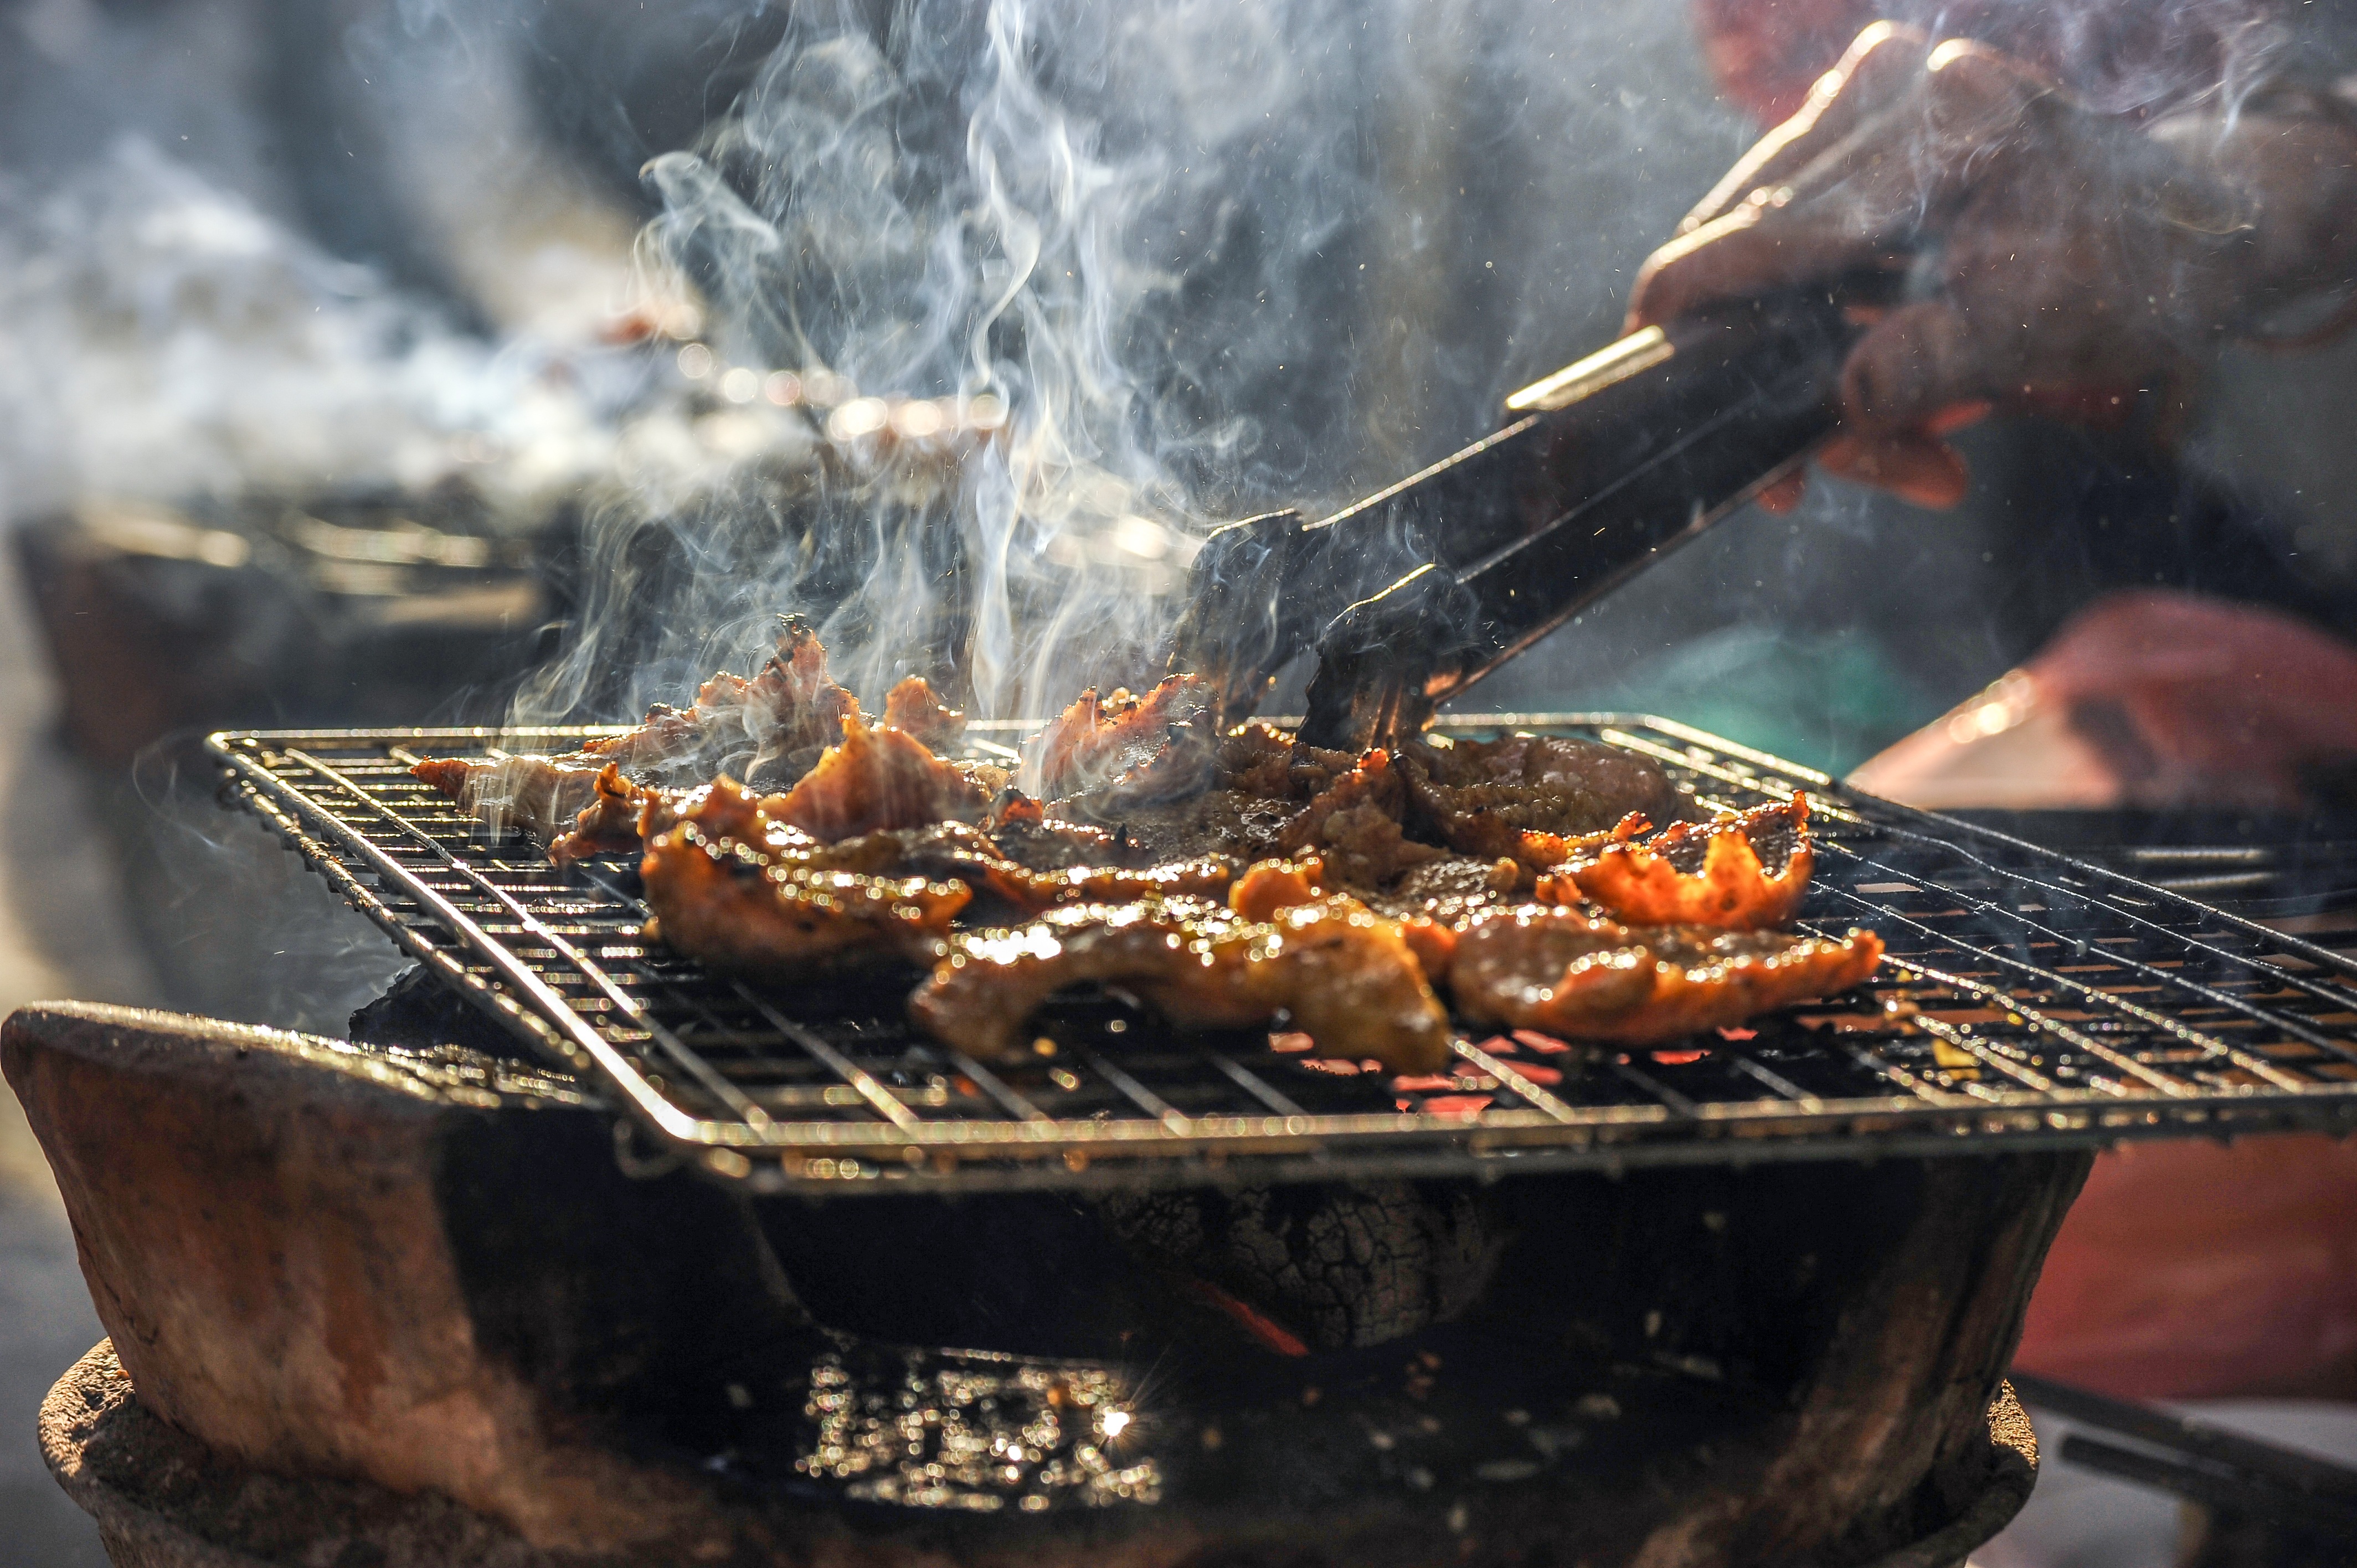
smoke, dish, food, red, cooking, seafood, bbq, barbeque, fire, meat, barbecue, pork, cuisine, delicious, grill, asian food, cooked, picnic, party, roasting, grilled, grilling, barbecue grill, human action, outdoor grill, animal source foods